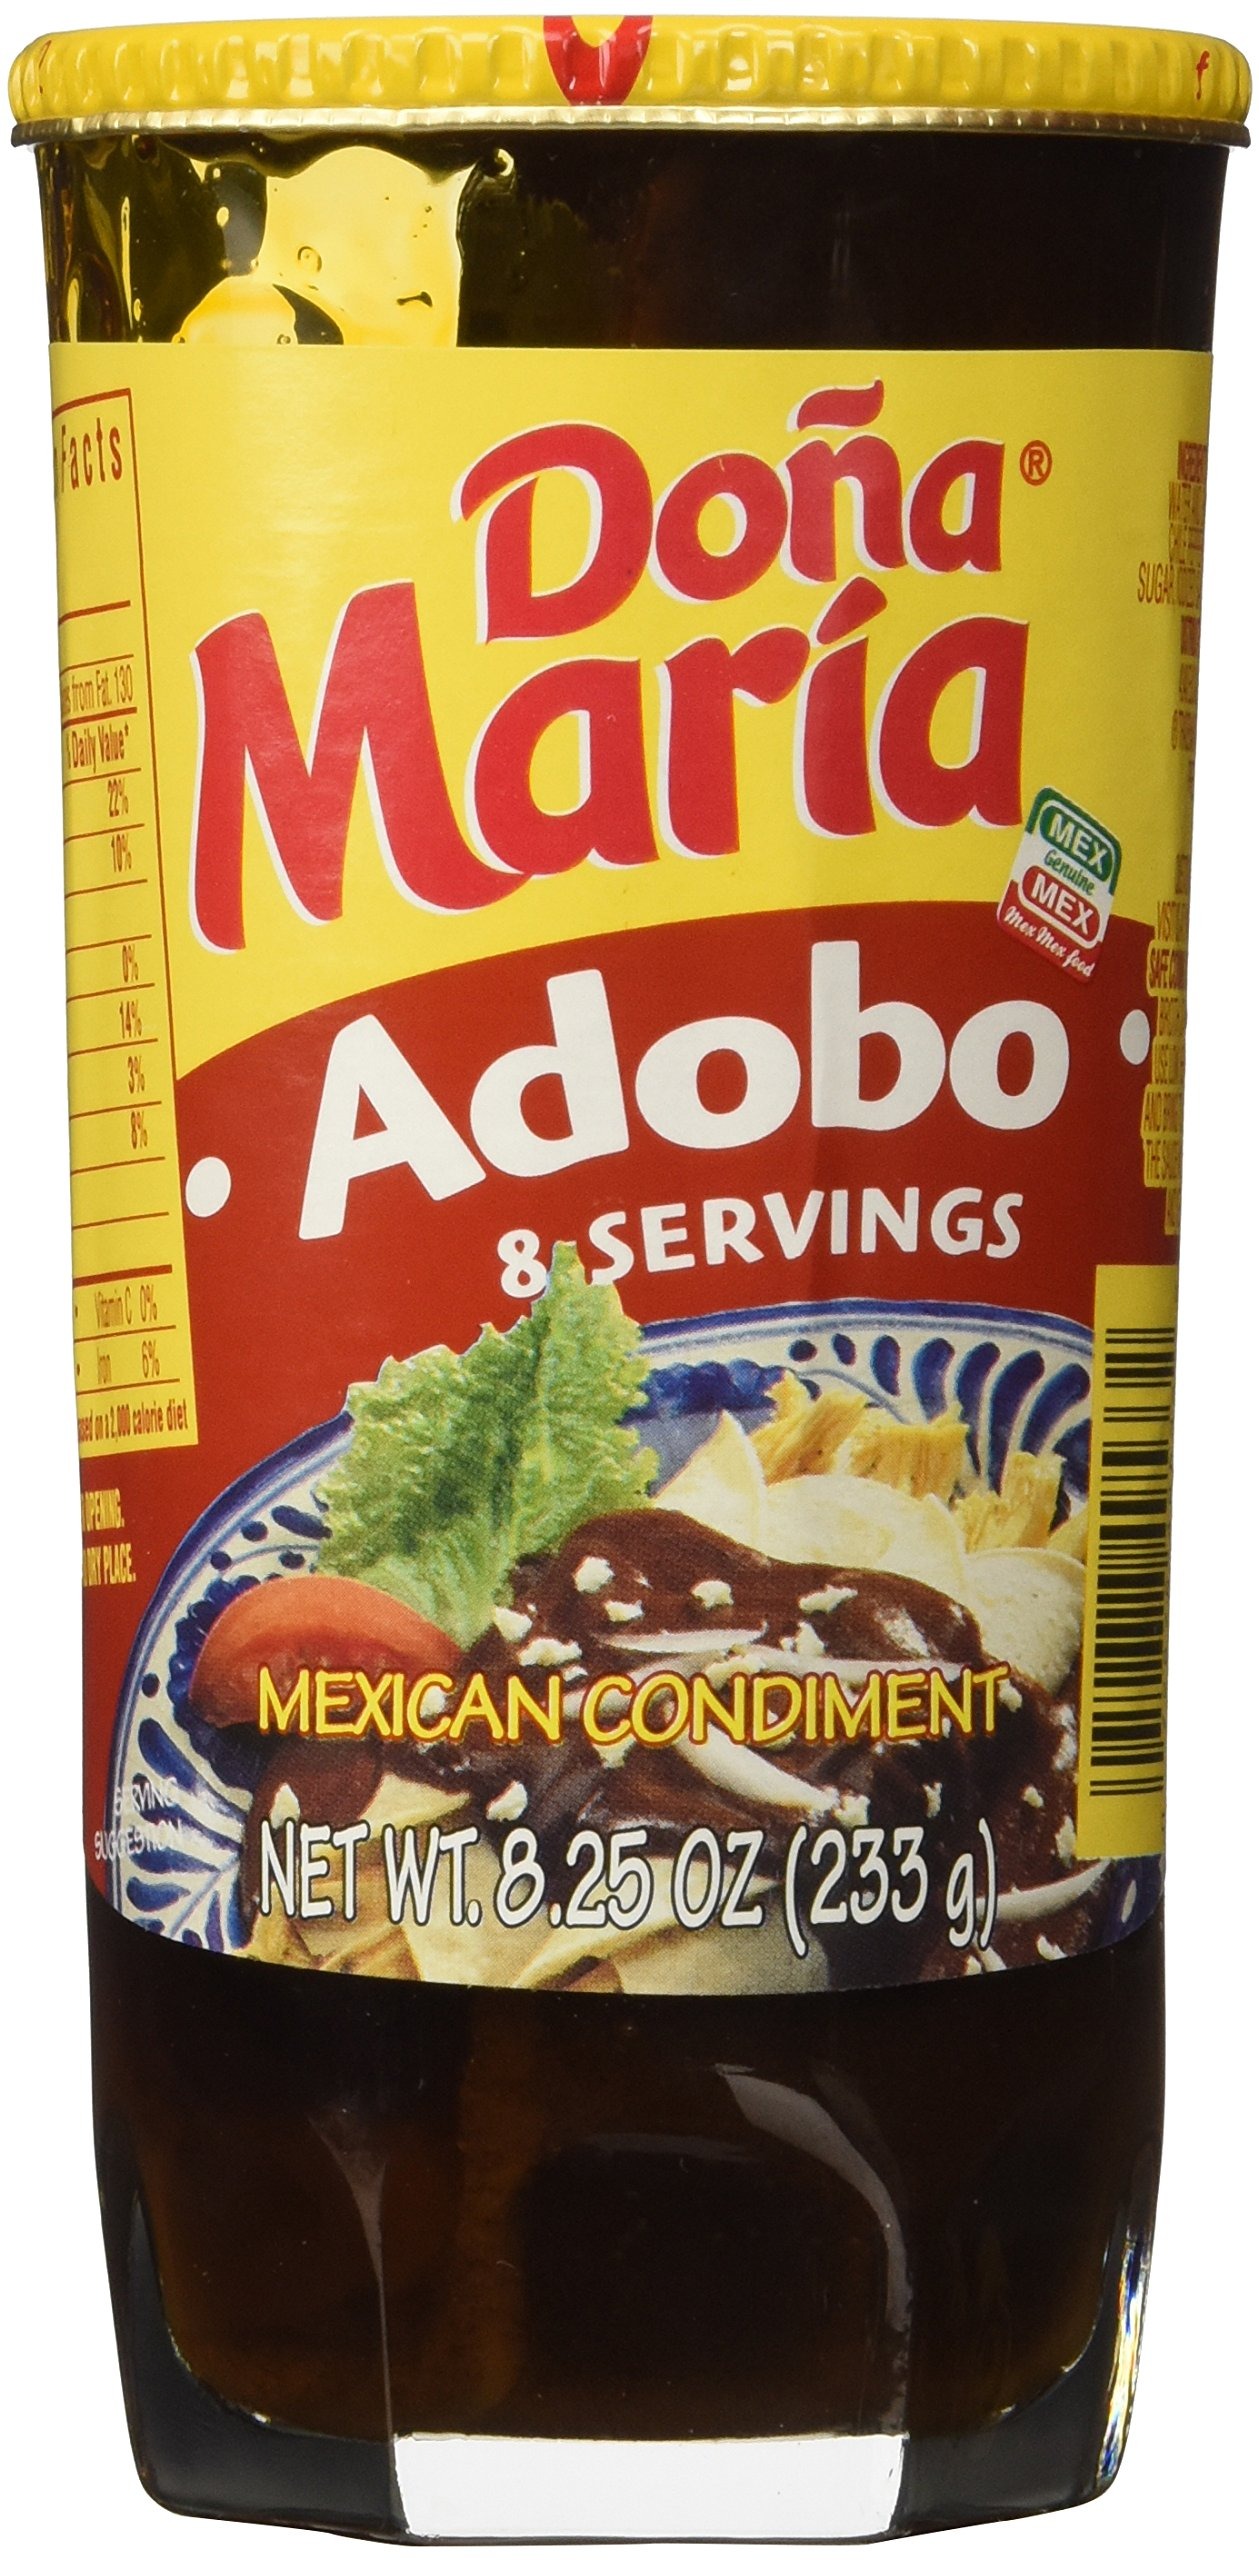
Item Name: DONA MARIA MOLE ADOBO 8.25OZ
Bullet Point: Dona Maria Adobo Paste Mexican Condiment, 8
Value: 8.25
Unit: Ounce

Price: 5.69